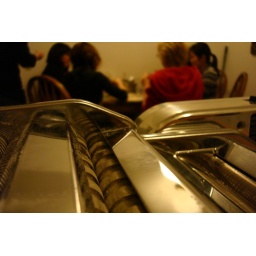
The machine (and girls at work in the back)